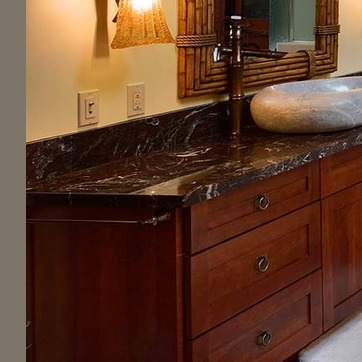
Material: polishedstone